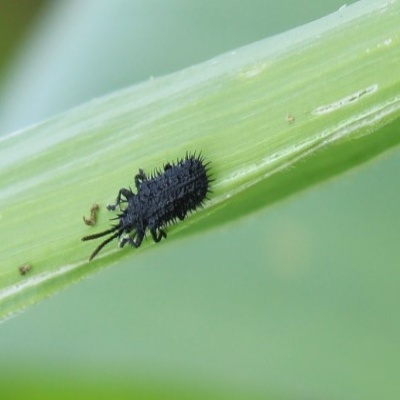
Crop: Maize
Condition: leaf beetle